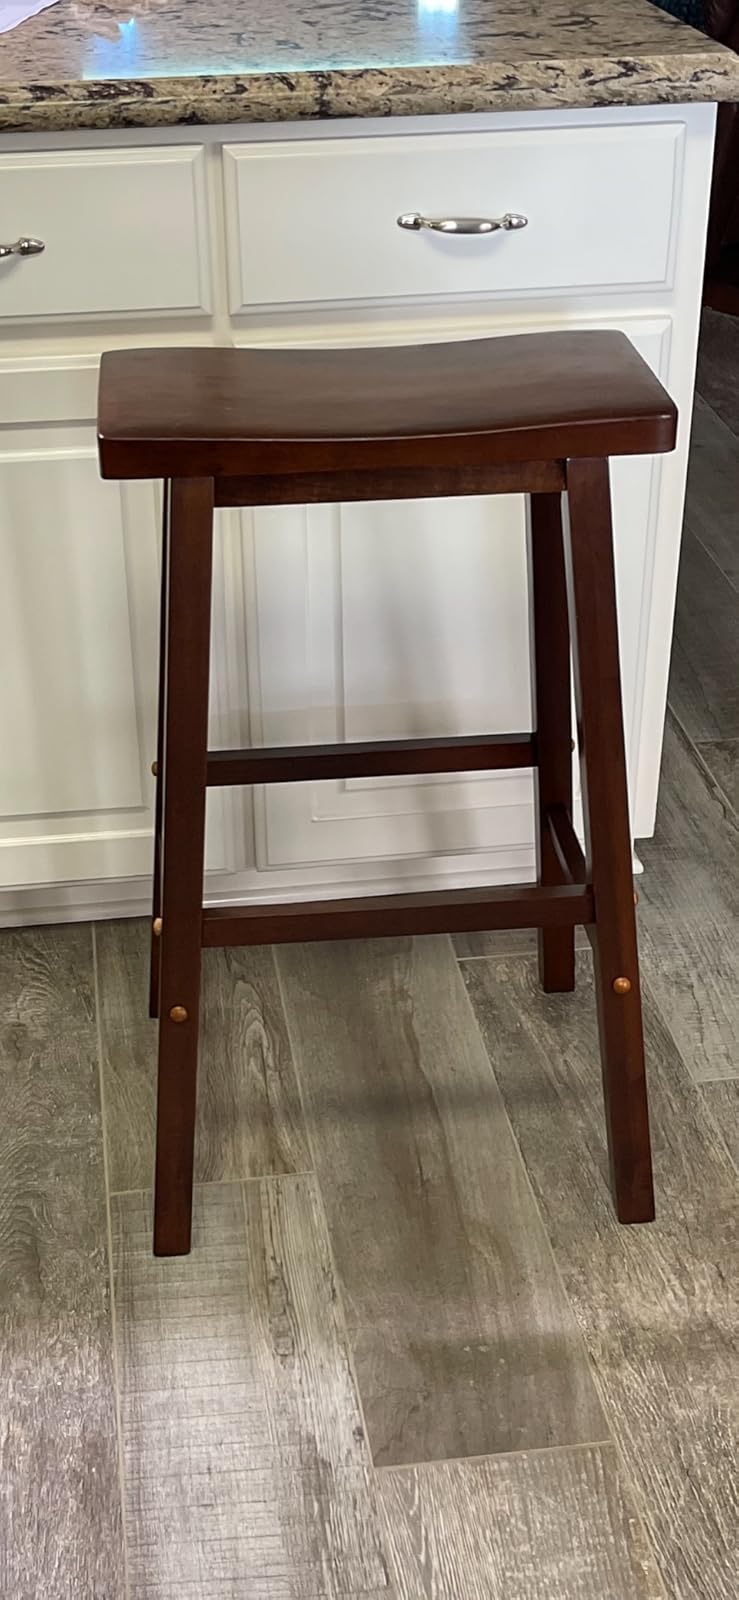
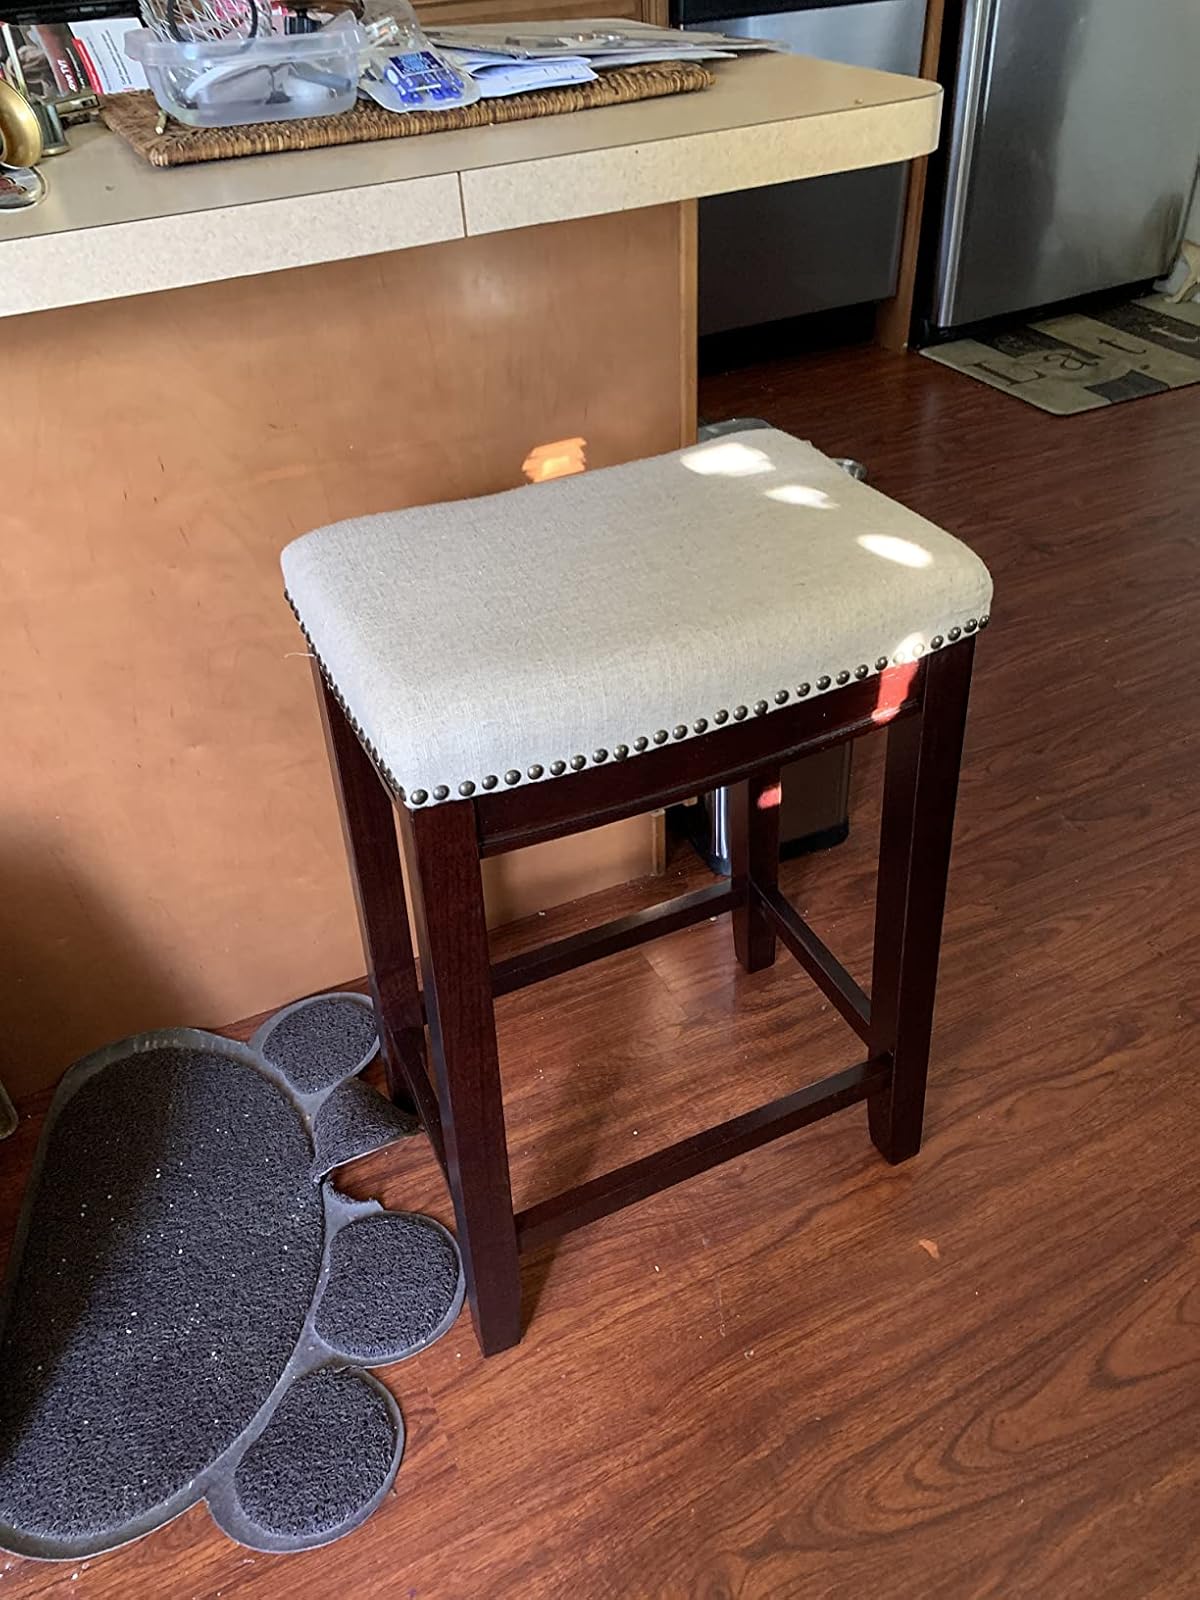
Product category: stool
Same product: no